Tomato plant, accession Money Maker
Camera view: vertical (180 deg); turntable rotation: 150 degrees
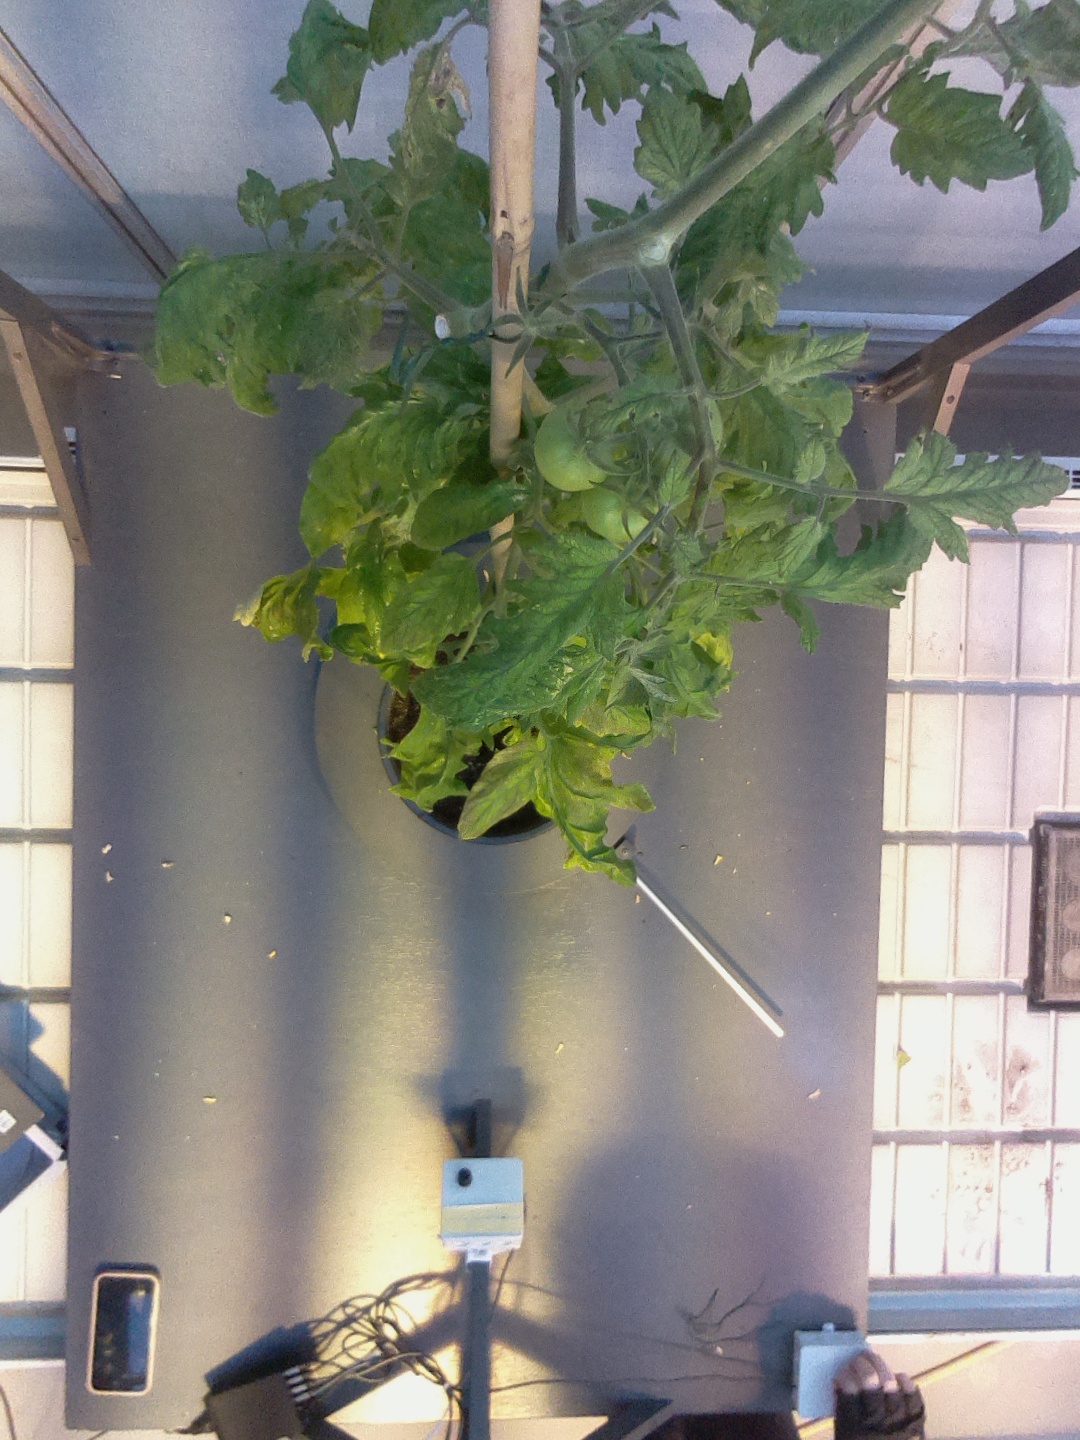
BBCH growth stage 79: 90% -100% of final fruit size